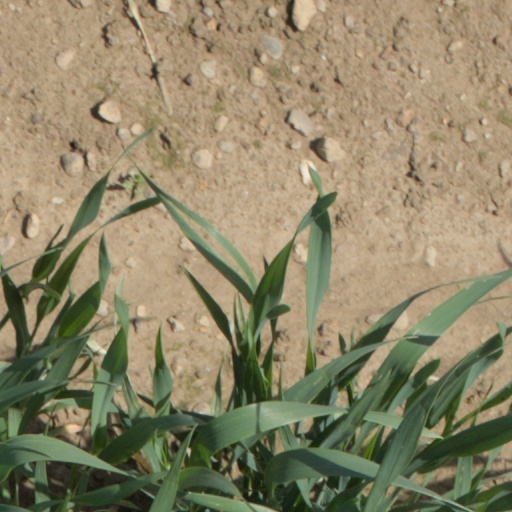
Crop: wheat